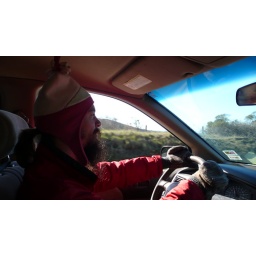
Driving with the windows down, gloves on and in Maleywa's hat because of our exhaust problems